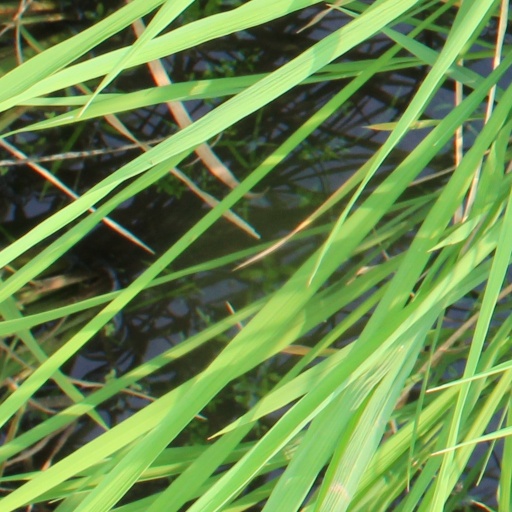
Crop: rice